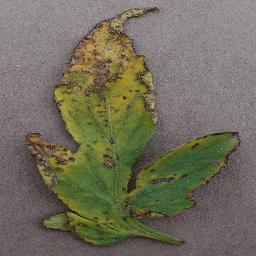
Label: Tomato___Bacterial_spot